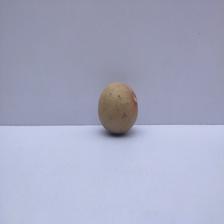
Size: Small